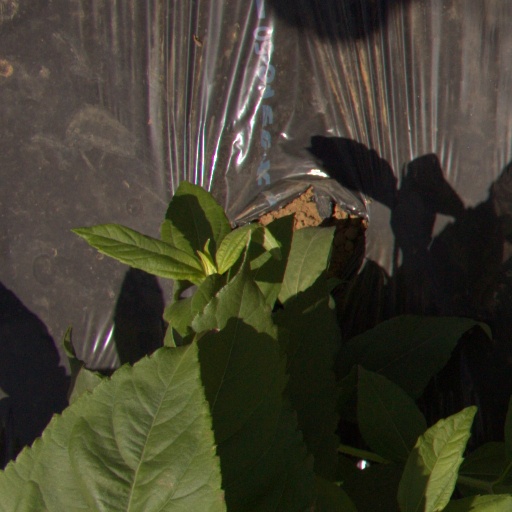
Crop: Jerusalem artichoke